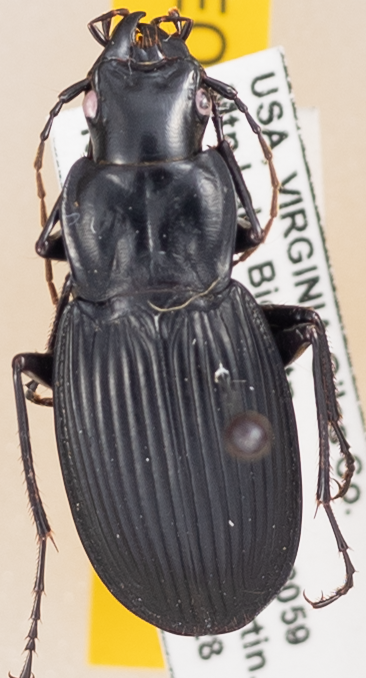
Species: Dicaelus teter
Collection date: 2022-06-28
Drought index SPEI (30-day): -0.616
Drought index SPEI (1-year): -0.922
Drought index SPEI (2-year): -0.46